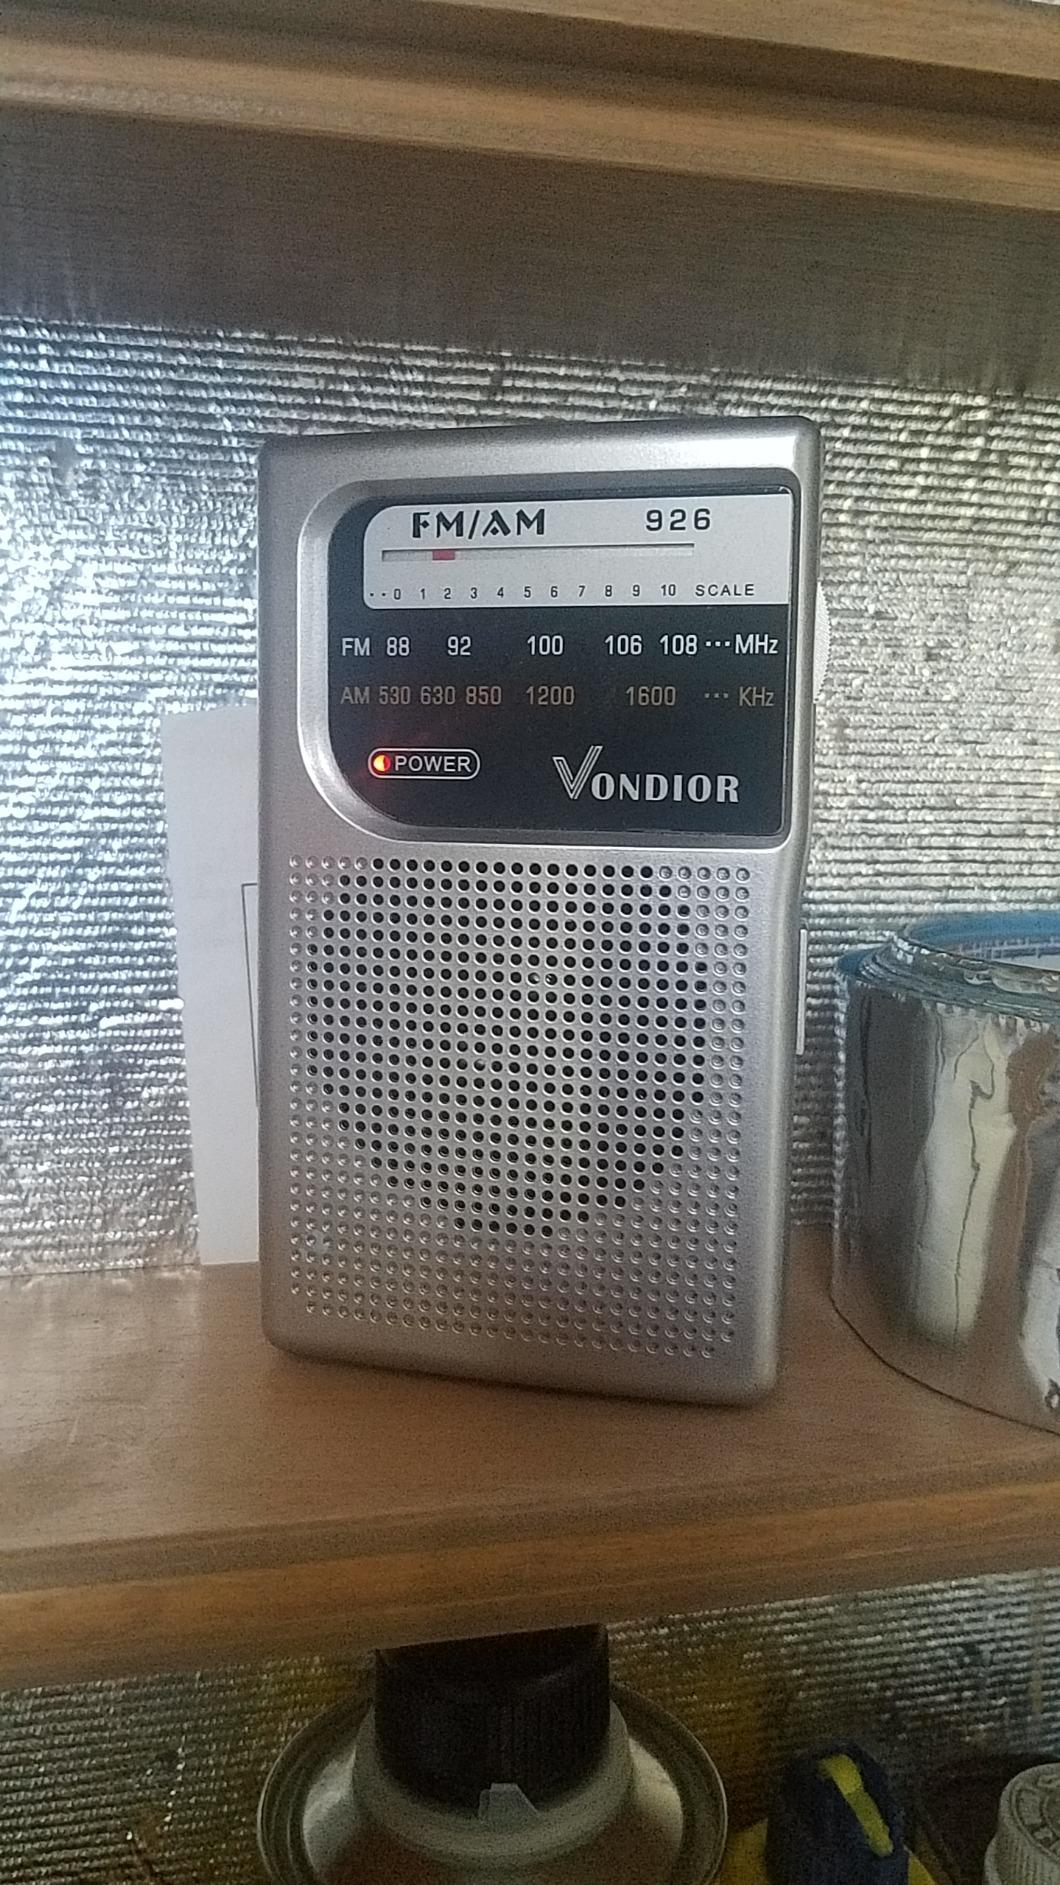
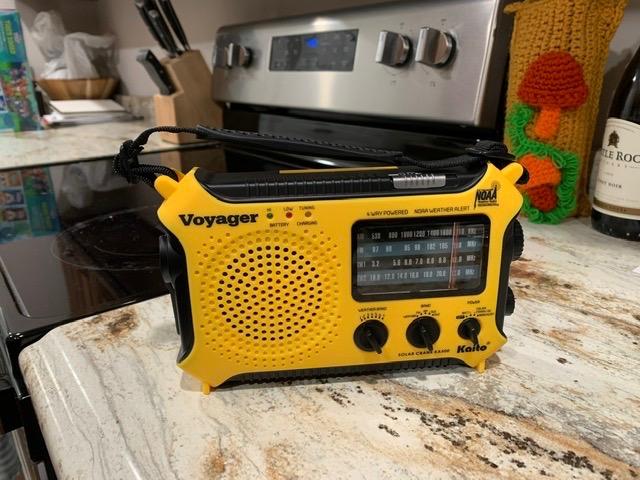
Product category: radio
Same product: no